Pacific Fur Company

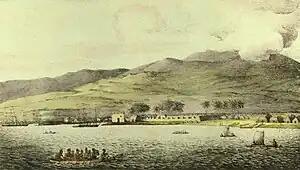
The Kingdom of Hawaii would for decades provide manpower for visiting naval and fur merchants, including the Pacific Fur Company.

Hunt's expedition broke the Nodaway winter camp on April 21. The Astorians reached a major Omaha village in early May. Active commercial transactions were completed there, with Omaha merchants offering "jerked buffalo meat, tallow, corn, and marrow" for vermilion, beads and tobacco carrots. Bradbury detailed that the Omaha village had plots of nicotiana rustica, melons, beans, squashes, and corn under cultivation. While at the Omaha settlement, Hunt received information from several visiting Yankton Sioux that a group of Sioux was gathering further up the river to stop the expedition from traveling further.